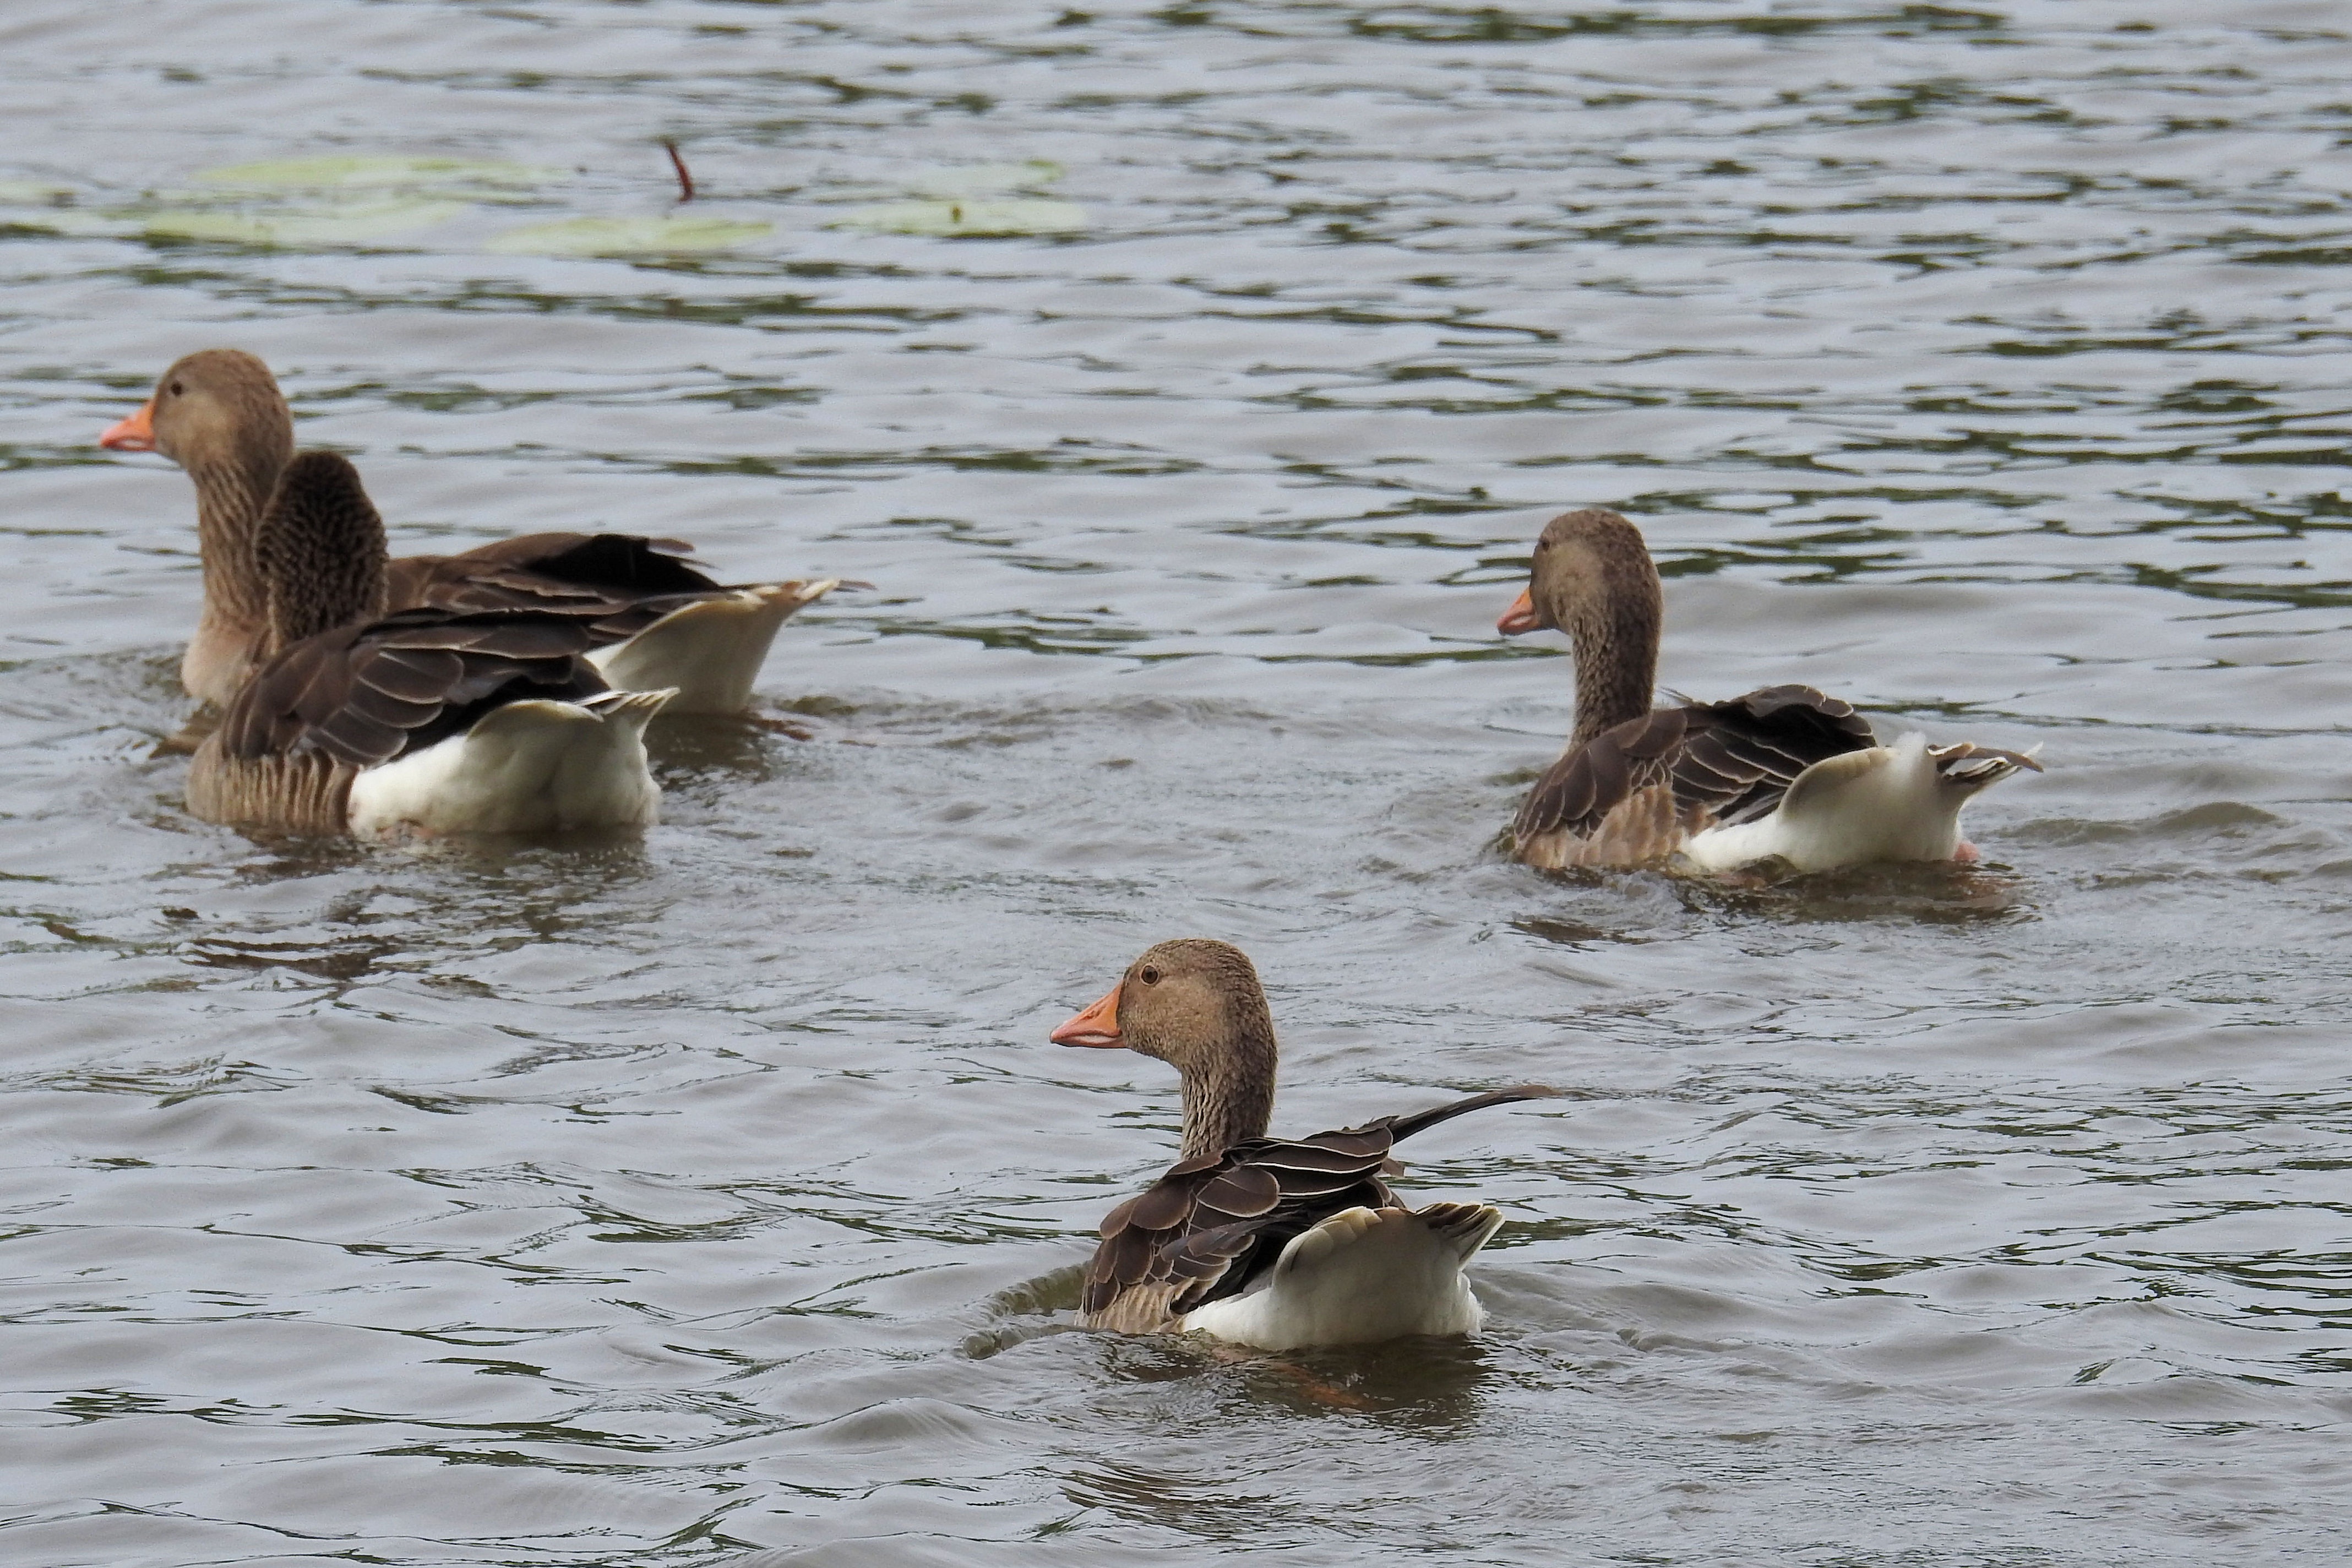
water, nature, bird, wing, lake, wildlife, beak, fauna, duck, goose, geese, vertebrate, waterfowl, water bird, mallard, canard, mergus, ducks geese and swans, seaduck